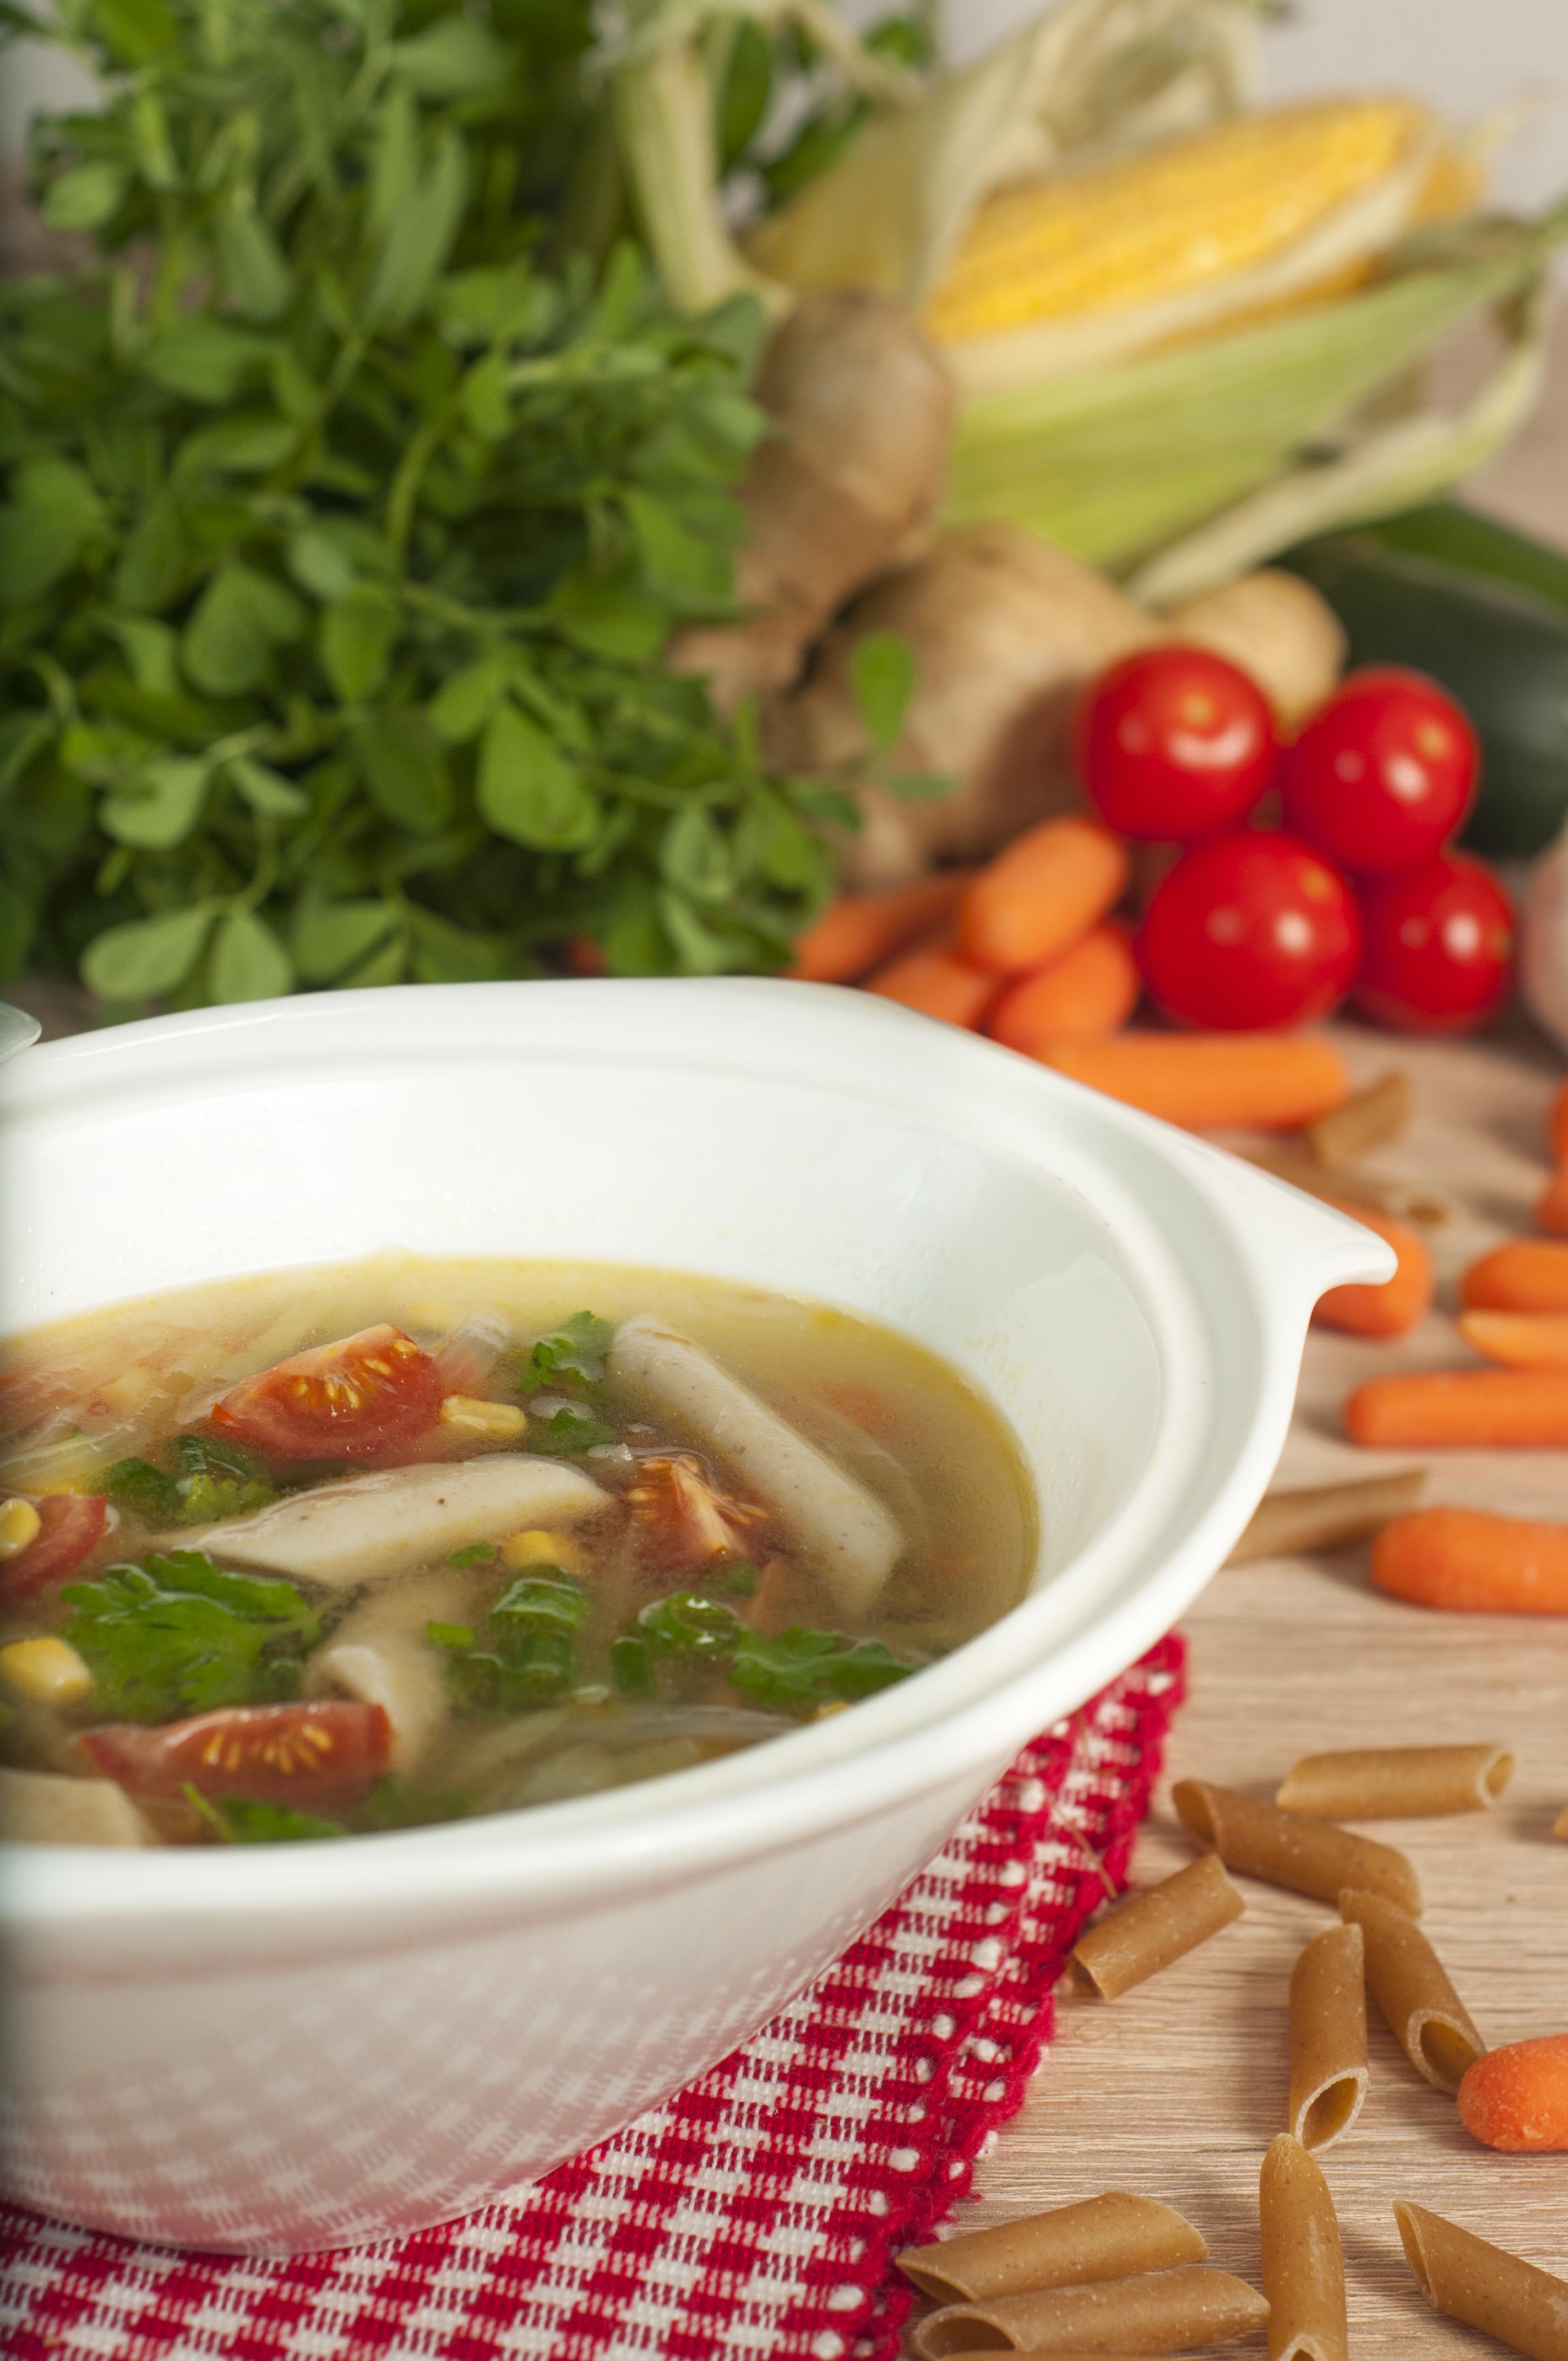
white, bowl, dish, meal, food, cooking, produce, vegetable, fresh, gourmet, healthy, meat, lunch, cuisine, delicious, homemade, pasta, soup, carrot, basil, cooked, eating, broth, nutrition, dinner, hot, tasty, vegetarian, diet, organic, nobody, appetizer